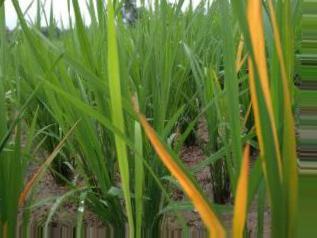
Nhãn: Tungro virus